Alijó

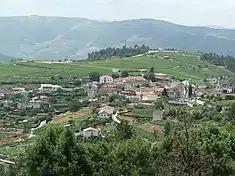
The parish of Castedo (do Douro) in rolling hills of the municipality

Situated in the district of Vila Real, the rural communities of the municipality include 14,334 residents, of which 13,655 are permanent. Following the exodus of 13.9% of this population in 1991, the population has seen a steady decrease in overall inhabitants, with a loss of .3% to 1.4% since the 1997 count. In 1991, there were a registered 5291 residential homes, ten years later this number grew to 8784 dwellings. Yet, the number of families slightly increased during this period passing from 5291 (in 1991) to 5784 during the 2001 census (approximately a 1.6% increase). These numbers place Alijó sixth within the district of Vila Real. From the number of motorized vehicles registered (7576) within the municipality there is some inference that a level of progress has been attained within the community as a whole.